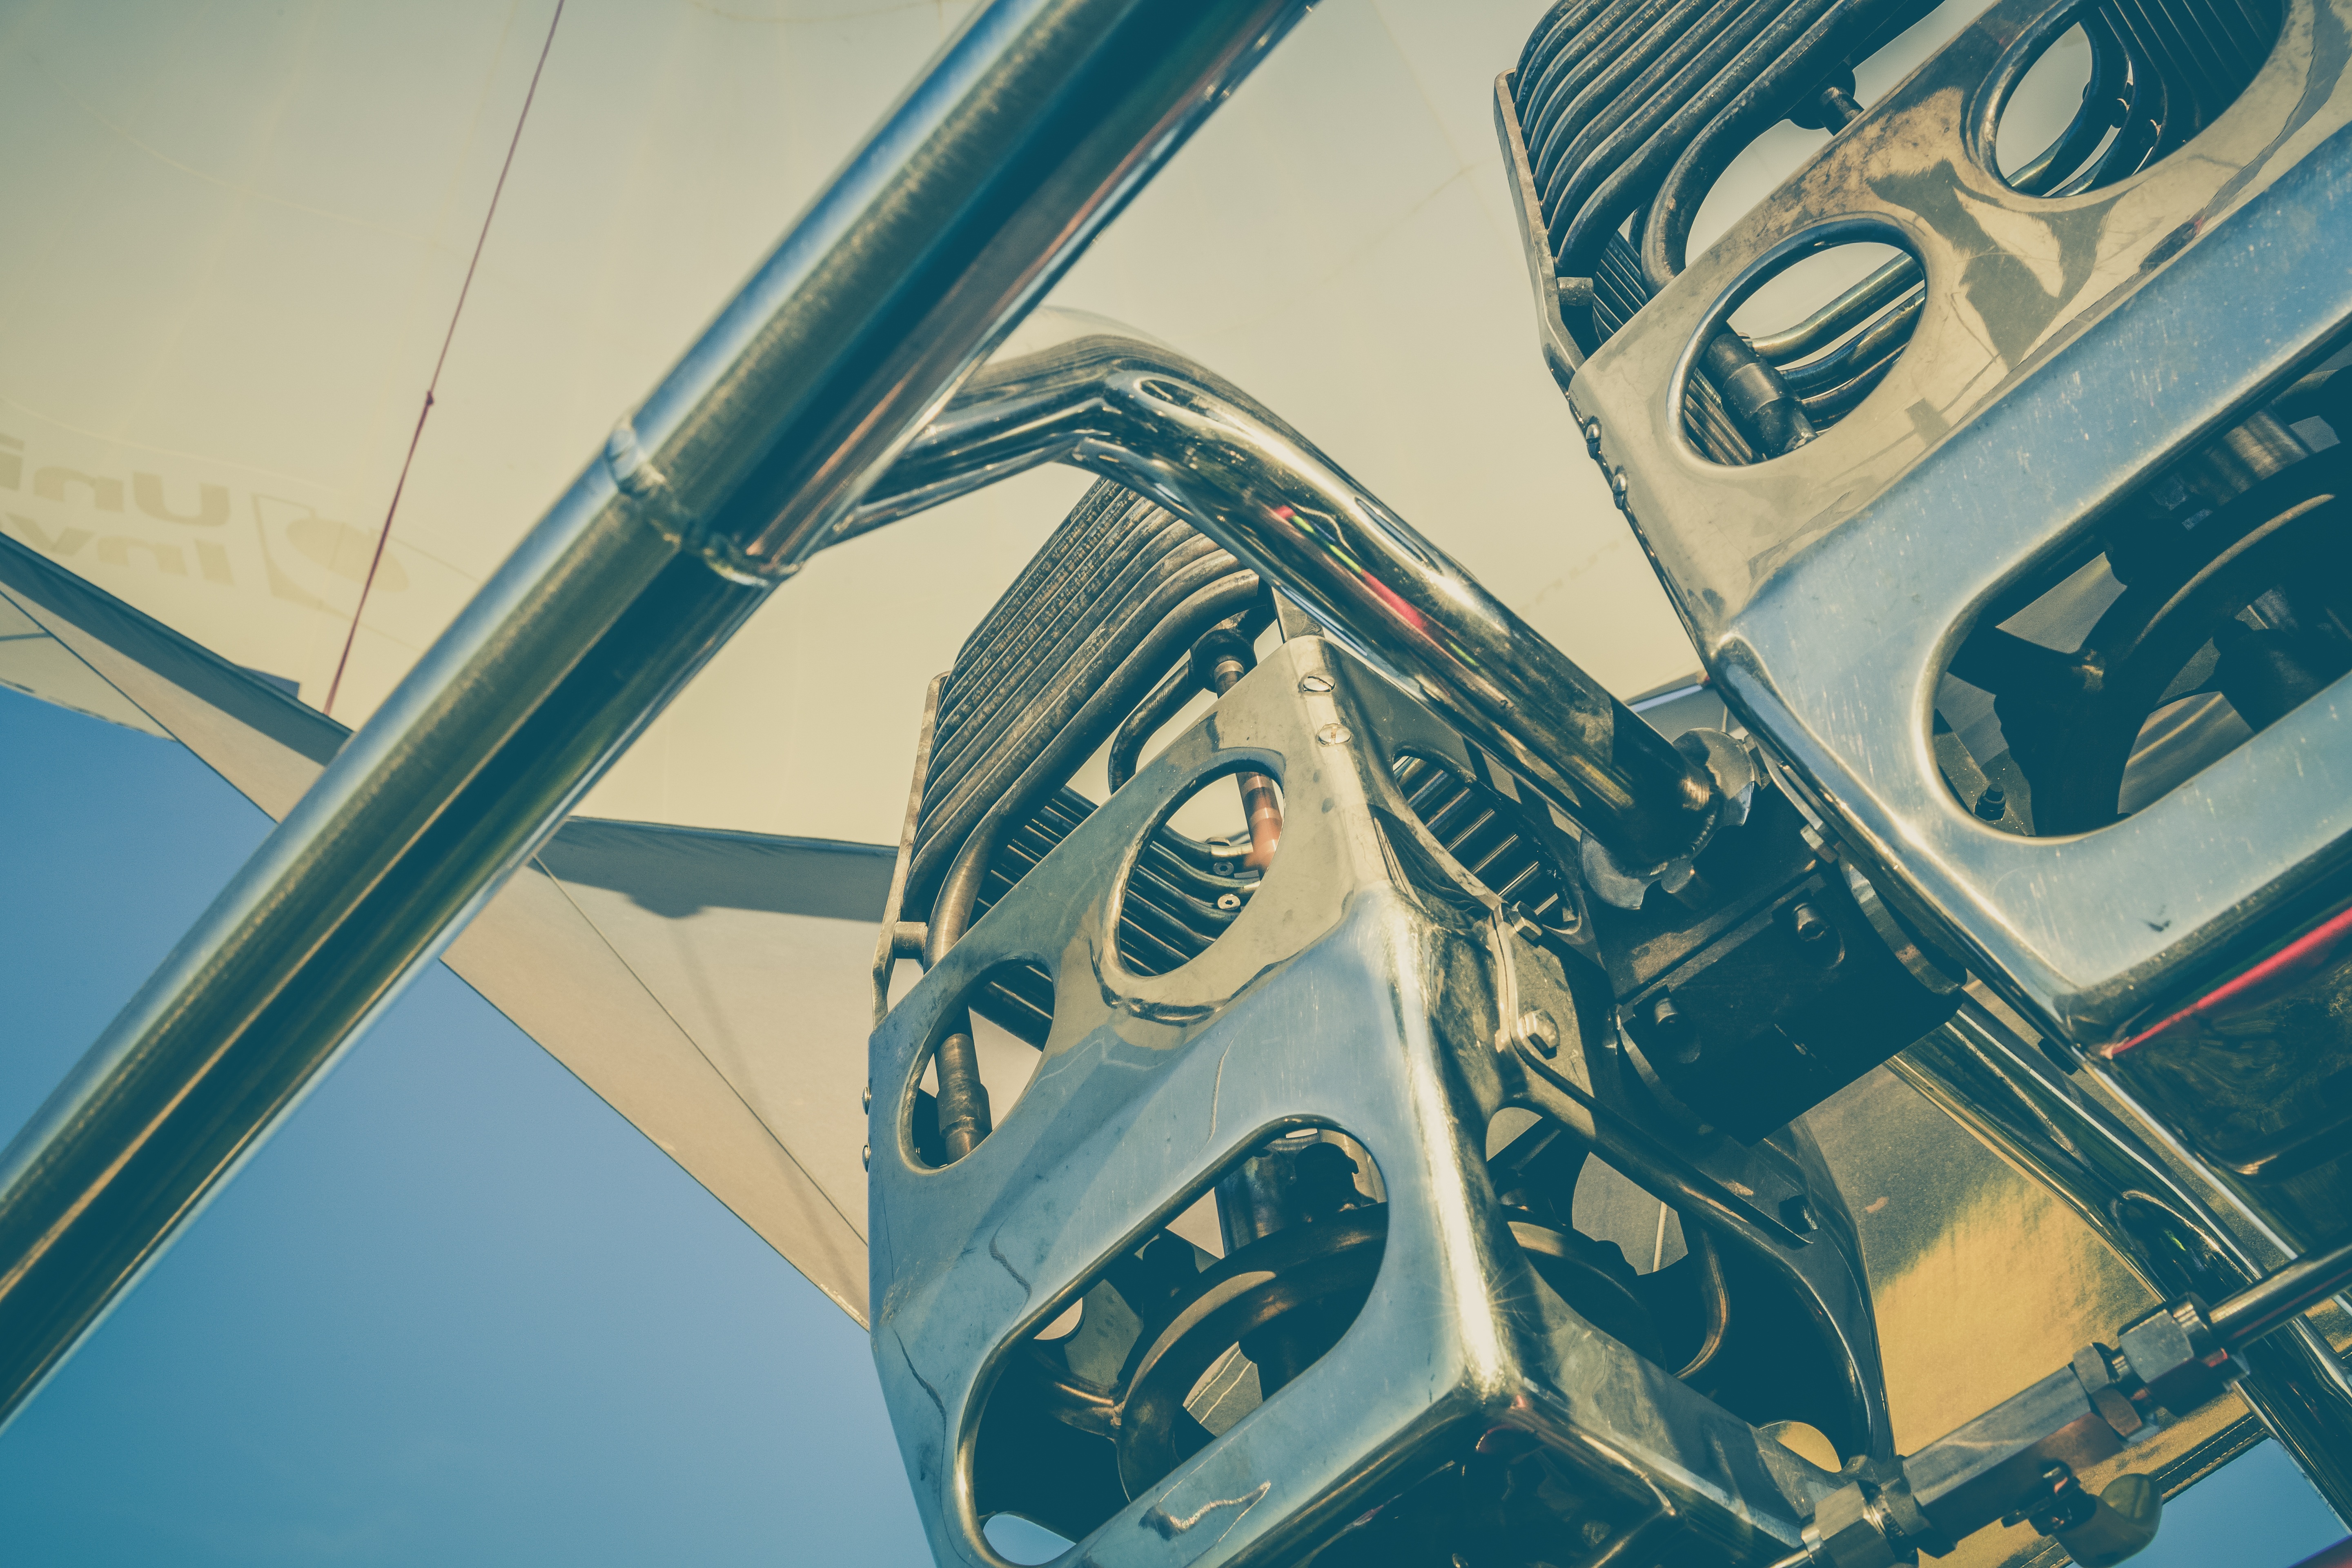
sky, balloon, hot air balloon, fly, summer, aircraft, line, high, vehicle, exit, color, hot air, glow, blue, float, art, burner, shape, upgrade, take off, air sports, sleeve, hot air balloon ride, the hot air balloon ride, night glow, atmosphere of earth